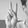
ASL letter: V